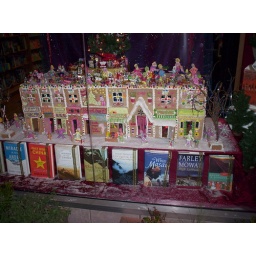
A window display at a local bookstore in Vancouver. The biggest gingerbread house I have ever seen